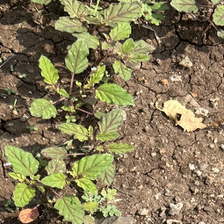
Weed species: Punarnava _(Boerhaavia diffusa)